Gothic-arch barn

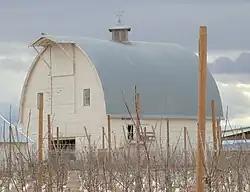
George Obendorf Gothic Arch Truss Barn, built from Sears Roebuck parts, in Idaho

A Gothic-arched roof barn or Gothic-arch barn or Gothic barn or rainbow arch is a barn whose profile is in the ogival shape of a Gothic arch. These became economically feasible when arch members could be formed by a lamination process. The distinctive roofline features a center peak as in a gable roof, but with symmetrical curved rafters instead of straight ones. The roof could extend to the ground making the roof and walls a complete arch, or be built as an arched roof on top of traditionally framed walls.